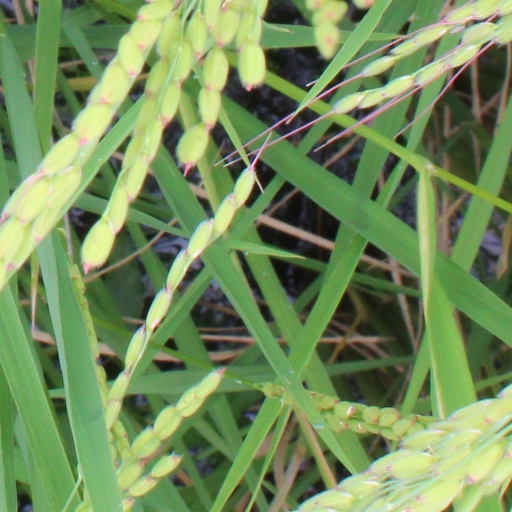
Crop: rice